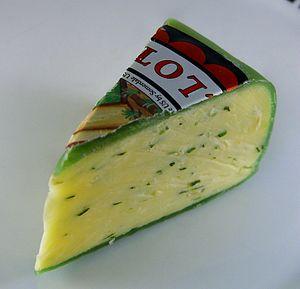
Le Tintern est un fromage crémeux de type cheddar aromatisé avec de la ciboulette et des échalotes fabriqué par Abergavenny Fine Foods. Ce fromage est fabriqué en meules de 2,25 kg et est vendu recouvert d'une couche de cire verte.